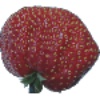
Label: Strawberry Wedge 1